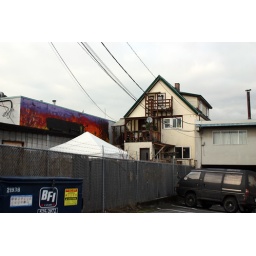
One of the few remain houses that fronts Hastings street in this area, this house is a survivour.